Charlotte L. Brown

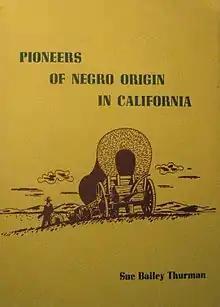
Cover of Pioneers of Negro Origin in California, by Sue Bailey Thurman

Brown was born in Maryland in 1839, the daughter of James E Brown, who was born enslaved, and Charlotte Brown, a free seamstress. The elder Charlotte Brown purchased her husband's freedom and in 1850 they were living as Free people of color in Baltimore, Maryland, with several children, including Charlotte. Some time between 1850 and 1860 they moved their family to San Francisco, which was booming as a result of the California Gold Rush, and became a part of that city's burgeoning black middle class. The black population of the city at that time was 1,176 people, or about 2 percent. In San Francisco, James E Brown ran a livery stable, was a partner in the black newspaper "Mirror of the Times", an antislavery crusader, and a member of the San Francisco Literary Society, a discussion and debate group for prominent African American men. In 1855, Charlotte was the teenage bridesmaid at the San Francisco wedding of her sister Margaret, who married the wealthy Black entrepreneur George Washington Dennis.